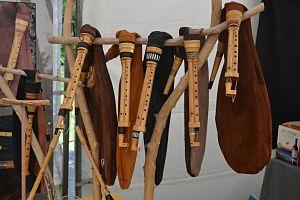
Le salon des luthiers au festival Trad'envie 2016.
La boha ou cornemuse des Landes de Gascogne est un instrument de musique à vent utilisé dans la musique gasconne. C'est une cornemuse à anches simples. Elle a une petite poche et possède une partie mélodique et un seul bourdon à 2 tons contenus dans une pièce en bois de buis ou de fruitier recelant deux perces parallèles, appelée pihet.